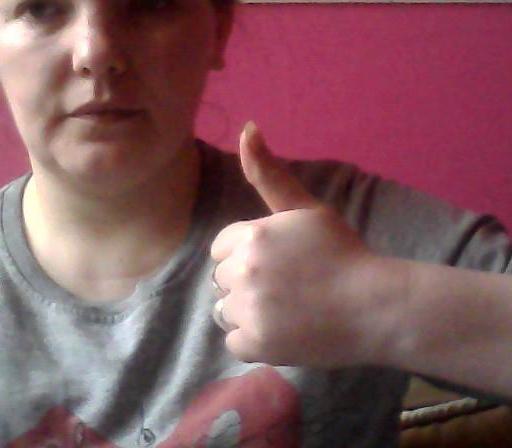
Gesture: like